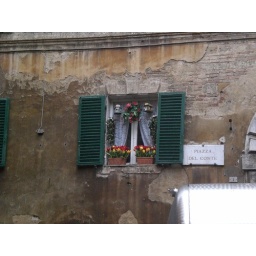
flowers in the window at the piazza del conte.